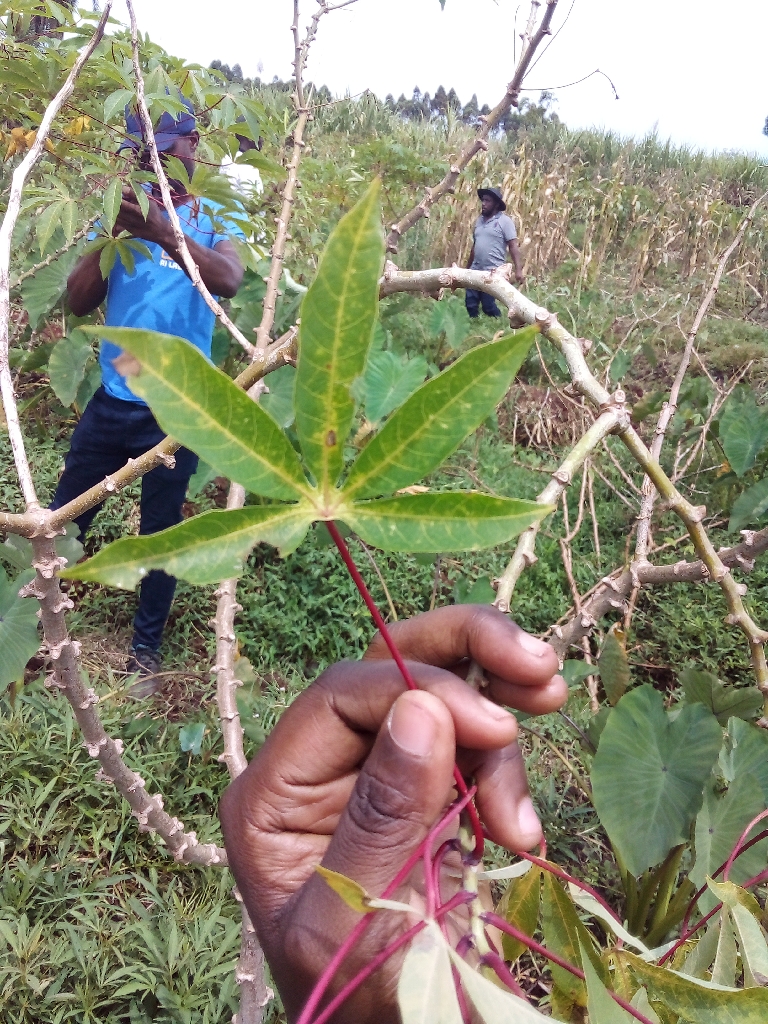
Label: cassava brown streak disease (cbsd)